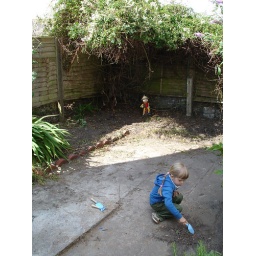
Ruby and Ben (the flower pot man) in the Garden